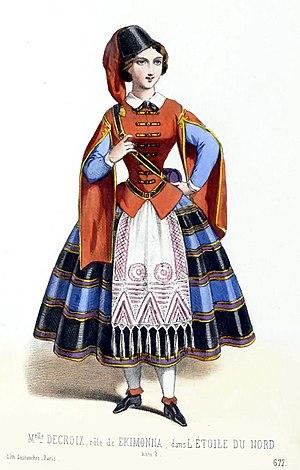
Melle Decroix, rôle de Ekimonna, dans L'étoile du nord, acte 2
L'Étoile du Nord est un opéra-comique en trois actes de Giacomo Meyerbeer, sur un livret d'Eugène Scribe. Créée le 16 février 1854 à l'Opéra-Comique de Paris sous la direction de Théophile Tilmant, l'œuvre est une refonte du singspiel Ein Feldlager in Schlesien que Meyerbeer avait composé en 1844 pour l’inauguration du Théâtre royal de Berlin. Le succès remporté à la création est considérable et la 100ème représentation est donnée seulement un an plus tard. A l’instar des autres ouvrages lyriques du compositeur, L'Étoile du Nord sombrera néanmoins dans l’oubli et, des six opéras composés pour Paris, c’est sans doute celui qui est le moins représenté désormais.